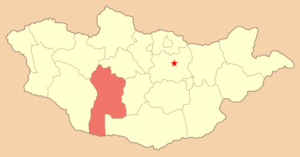
Le sum de Bayan-Öndör est situé dans l'aimag de Bayankhongor, en Mongolie.